Castellana Caves

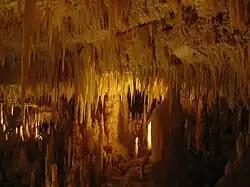
Castellana Caves

The most fascinating feature of the Caves of Castellana are the concretions. This term is used to indicate the mineral deposits that covered the naked walls of a cave by crystallisation of the calcite carried in solution by infiltrating rain water, that had penetrated all the overhanging layers of the rock by a very slow seepage. When the water drips through the roof of an empty cavern, the calcite dissolved in it deposits on the roof and going downwards takes the shape of a stalactite. When the drop of water falls on the floor, the calcite takes the shape of a stalagmite. As time went by, the downwards extension of a stalactite and the progressive growth of the below stalagmite led to the formation of a column. Besides this elementary forms, there is a great number of other concretions such as calcite flowstones, curtains, (which are due to the flowing of water), corals, calcite crystals, (which formed underwater), cave pearls, formed of concentric layers as calcite crystallizes on a nucleus such as a microscopic grain of rock, and the eccentric concretions, which defy gravity. As regards eccentric stalactites, they normally have a small size and break the force of gravity. Unlike other stalactites, they grow multidirectionally in capricious ways, i.e. horizontally to the floor, developing weird curved patterns and even upwardly. They still have no clear origin and even the cave scientists are at variance with the formation of the eccentric stalactites. According to speleology, there are several hypotheses about their origin, but undoubtedly there are several factors for their multidirectional forms. The first factor is the possible presence of draughts in the caves that would drive horizontally the direction of the drops and therefore the growth of the concretion. The second factor has to do with the particular form in which calcite crystallizes. Calcite is a mineral that crystallizes in the trigonal system and has perfect rhombohedral cleavage. The cannula of a stalactite is formed by a series of very small rhombohedra which interpenetrate each other. If, as consequence of several causes, the cannula is perforated on the side, water will come out through that opening and will create an aggregate of other rhombohedra on the side. The third one is the presence of any impurities in the water. They can hinder the growth of a calcite rhombohedron in a direction and thus it can form an aggregate on the side that will follow a different direction.